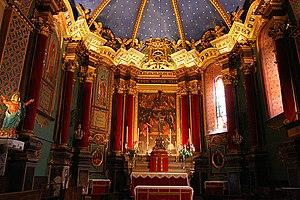
La cathédrale Notre-Dame-de-l'Assomption d'Entrevaux est une église catholique, autrefois cathédrale de l'évêque de Glandèves, qui avait déménagé sa résidence principale à Entrevaux au début du XVIIᵉ siècle. Elle est cathédrale de 1624 à 1790.
Cet article recense les monuments historiques des Alpes-de-Haute-Provence, en France.